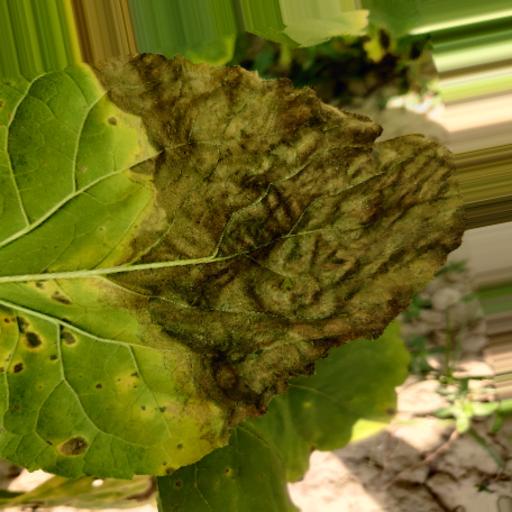
Label: Leaf_scars